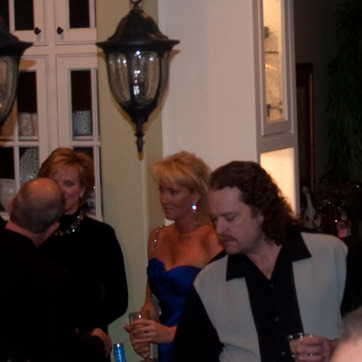
Material: hair